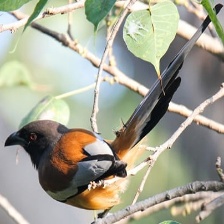
Species: RUFOUS TREPE
Scientific name: DENDROCITTA VAGABUNDA